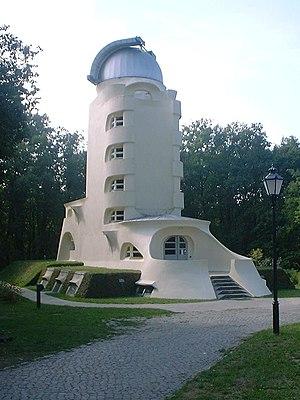
L'architecture expressionniste est un mouvement architectural qui se développa en Europe du Nord pendant les premières décennies du XXᵉ siècle en parallèle avec l'expressionnisme dans les arts appliqués et vivants.